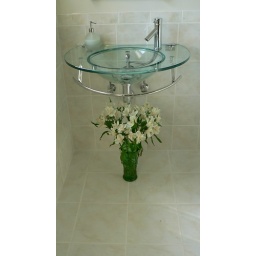
The sink in my moms new done bathroom